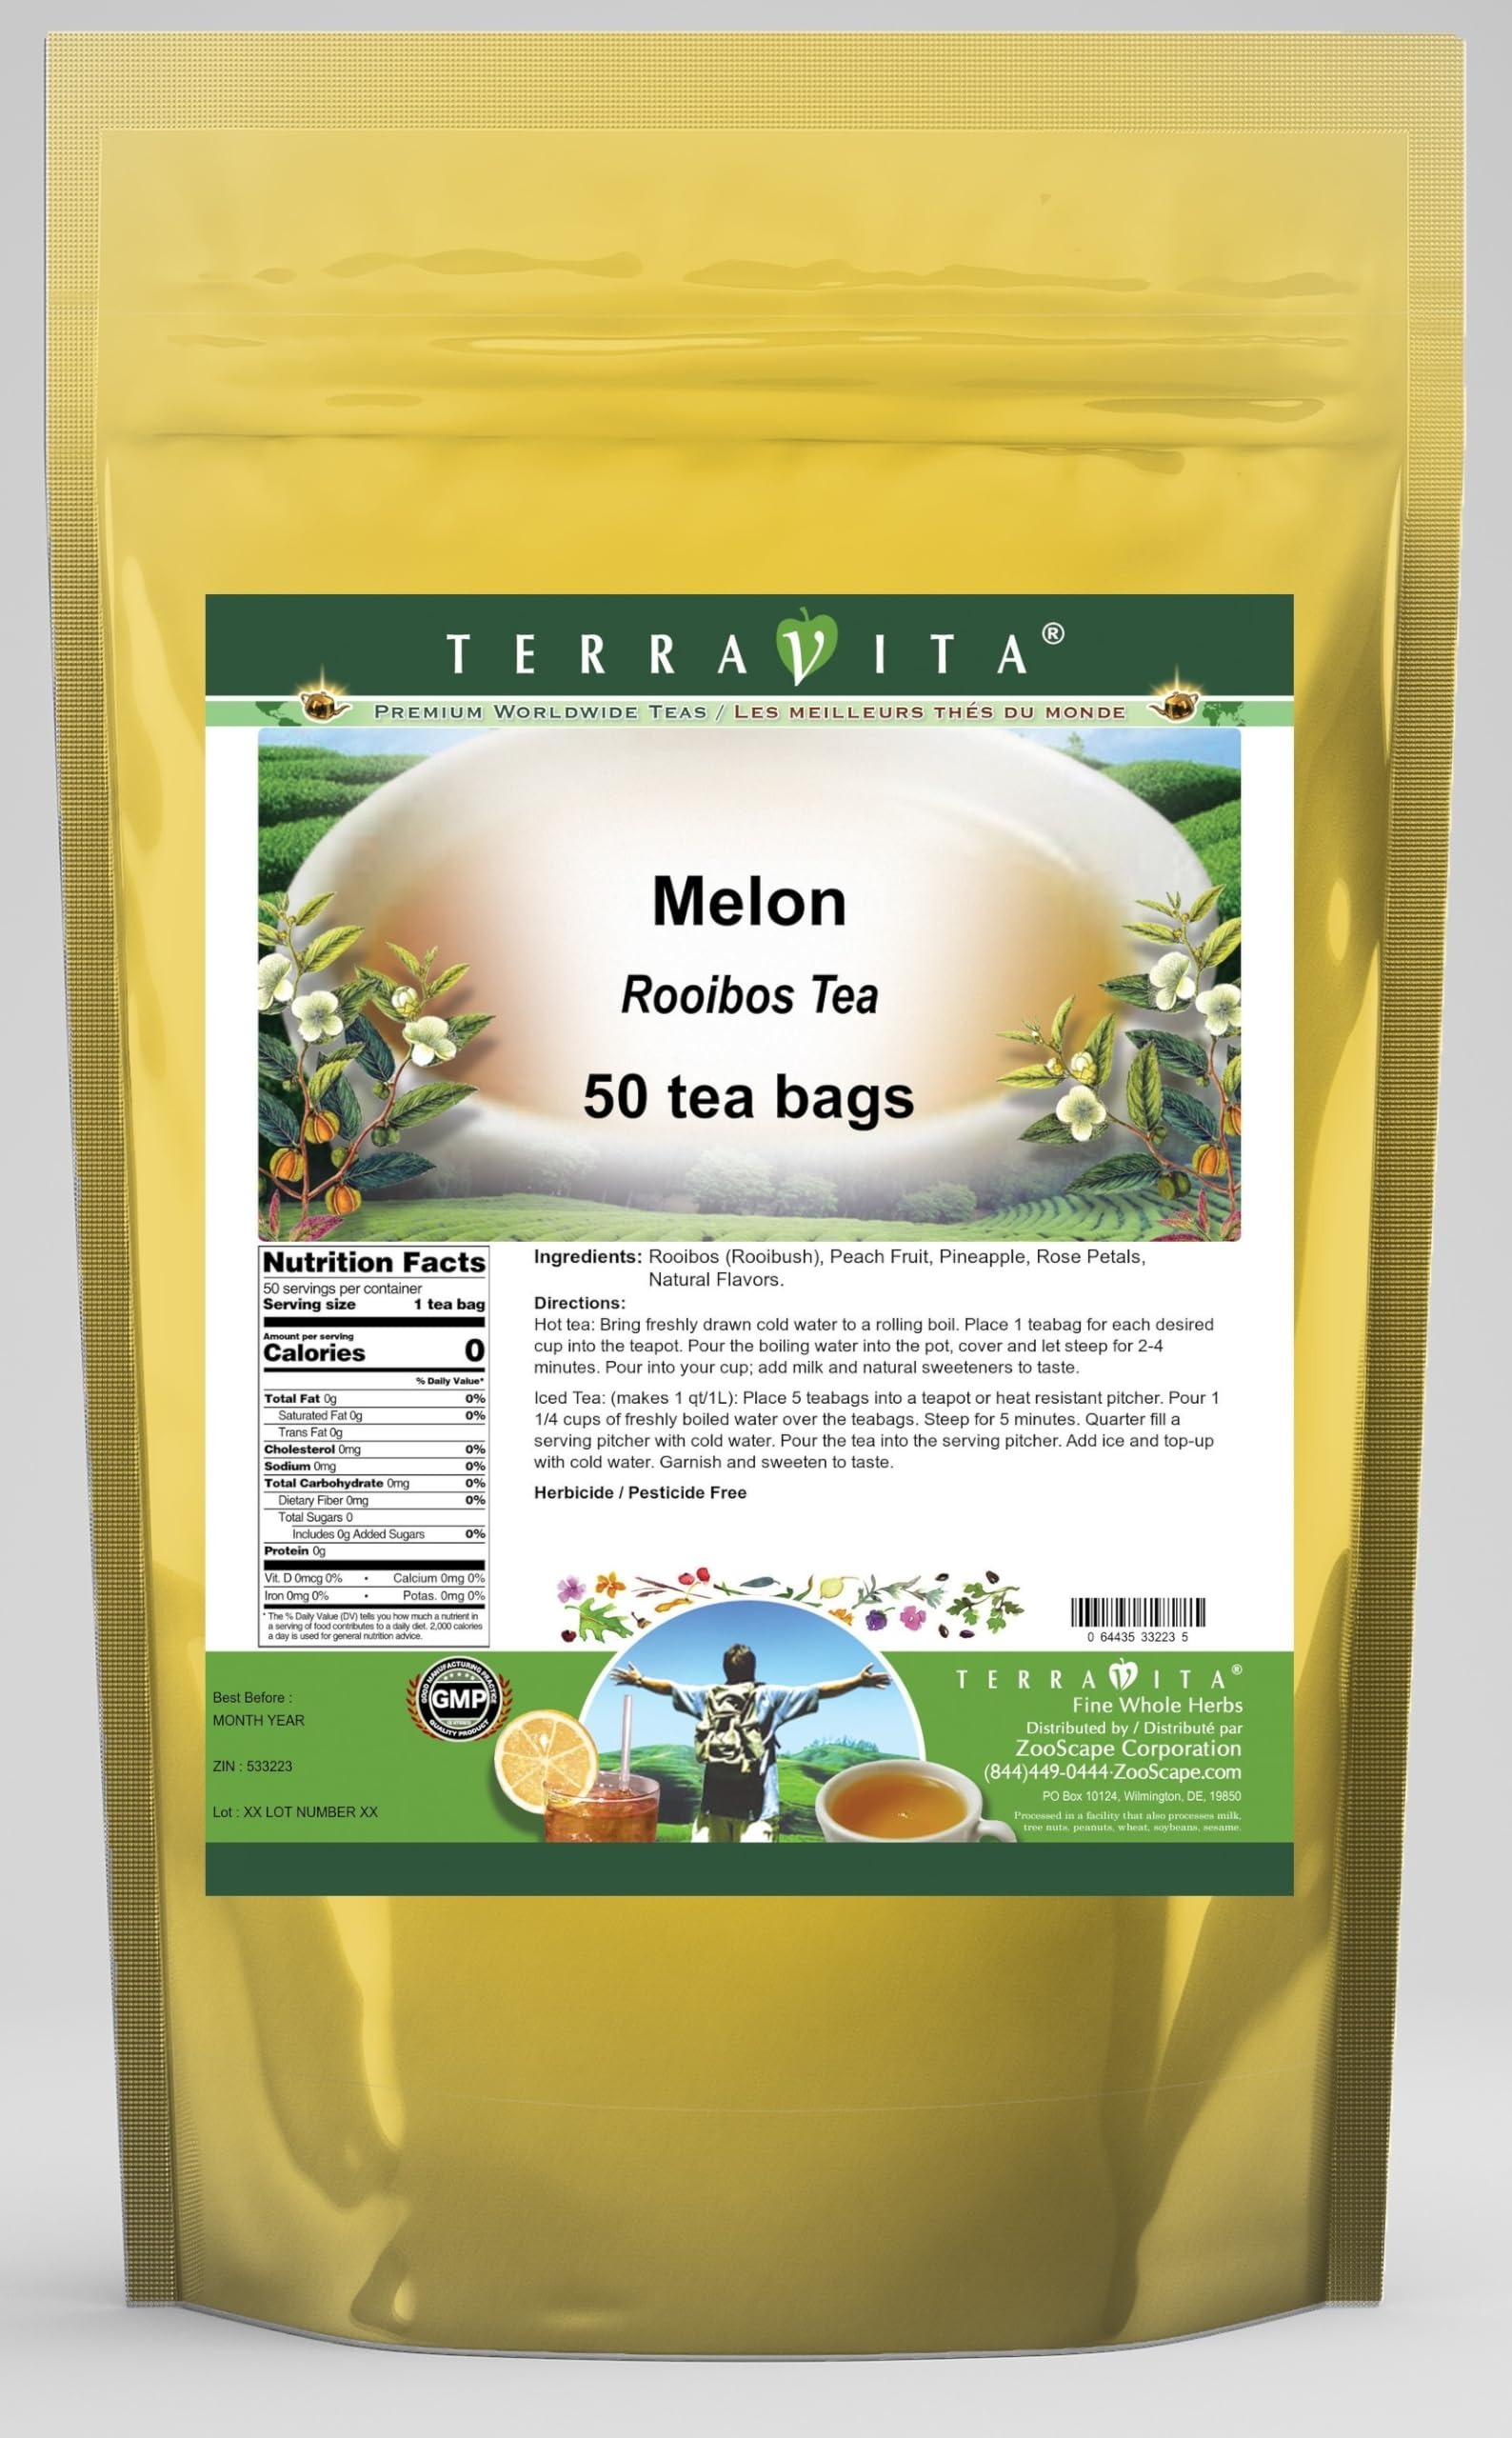
Item Name: Melon Rooibos Tea (50 tea bags, ZIN: 533223) - 3 Pack
Bullet Point 1: Our Melon Rooibos Tea is a delightful flavored Rooibos tea with Peach Fruit, Pineapple and Rose Petals that you will really enjoy! The unique Melon aroma and taste is a delight! - Ingredients: Rooibos tea, Peach Fruit, Pineapple, Rose Petals and Natural Melon Flavor.
Bullet Point 2: No fillers.
Bullet Point 3: Manufacturer: TerraVita
Bullet Point 4: Size: 50 tea bags
Bullet Point 5: Rooibos Tea Bags - Packed in a convenient upright pouch!
Product Description: Our Melon Rooibos Tea is a delightful flavored Rooibos tea with Peach Fruit, Pineapple and Rose Petals that you will really enjoy! The unique Melon aroma and taste is a delight! - Ingredients: Rooibos tea, Peach Fruit, Pineapple, Rose Petals and Natural Melon Flavor. - Hot tea brewing method: Bring freshly drawn cold water to a rolling boil. Place 1 teabag for each desired cup into the teapot. Pour the boiling water into the pot, cover and let steep for 2-4 minutes. Pour into your cup; add milk and natural sweeteners to taste. - Iced tea brewing method: (to make 1 liter/quart): Place 5 teabags into a teapot or heat resistant pitcher. Pour 1 1/4 cups of freshly boiled water over the teabags. Steep for 5 minutes. Quarter fill a serving pitcher with cold water. Pour the tea into the serving pitcher. Add ice and top-up with cold water. Garnish and sweeten to taste. - TerraVita is an exclusive line of premium-quality, natural source products that use only the finest, purest and most potent ingredients found around the world. TerraVita is hallmarked by the highest possible standards of purity, potency, stability and freshness. All of our products are prepared with the highest elements of quality control, from raw materials through the entire manufacturing process, up to and including the moment that the bottles or bags are sealed for freshness and shipped out to you. Our highest possible standards are certified by independent laboratories and backed by our personal guarantee. - TerraVita exists to meet and ensure your family's health and wellness without the harmful effects of chemicals and health products. We strive to make all of our products affordable and reliable and are constantly searching the market to maintain our affordability and to look for new ways to serve you a
Value: 150.0
Unit: Count

Price: 86.02